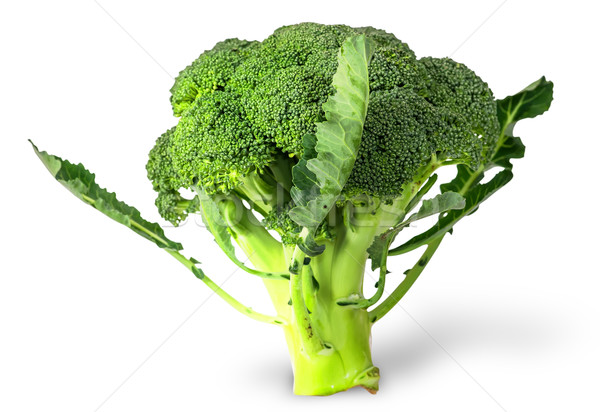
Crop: unknown
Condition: broccoli